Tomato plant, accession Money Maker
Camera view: vertical (180 deg); turntable rotation: 120 degrees
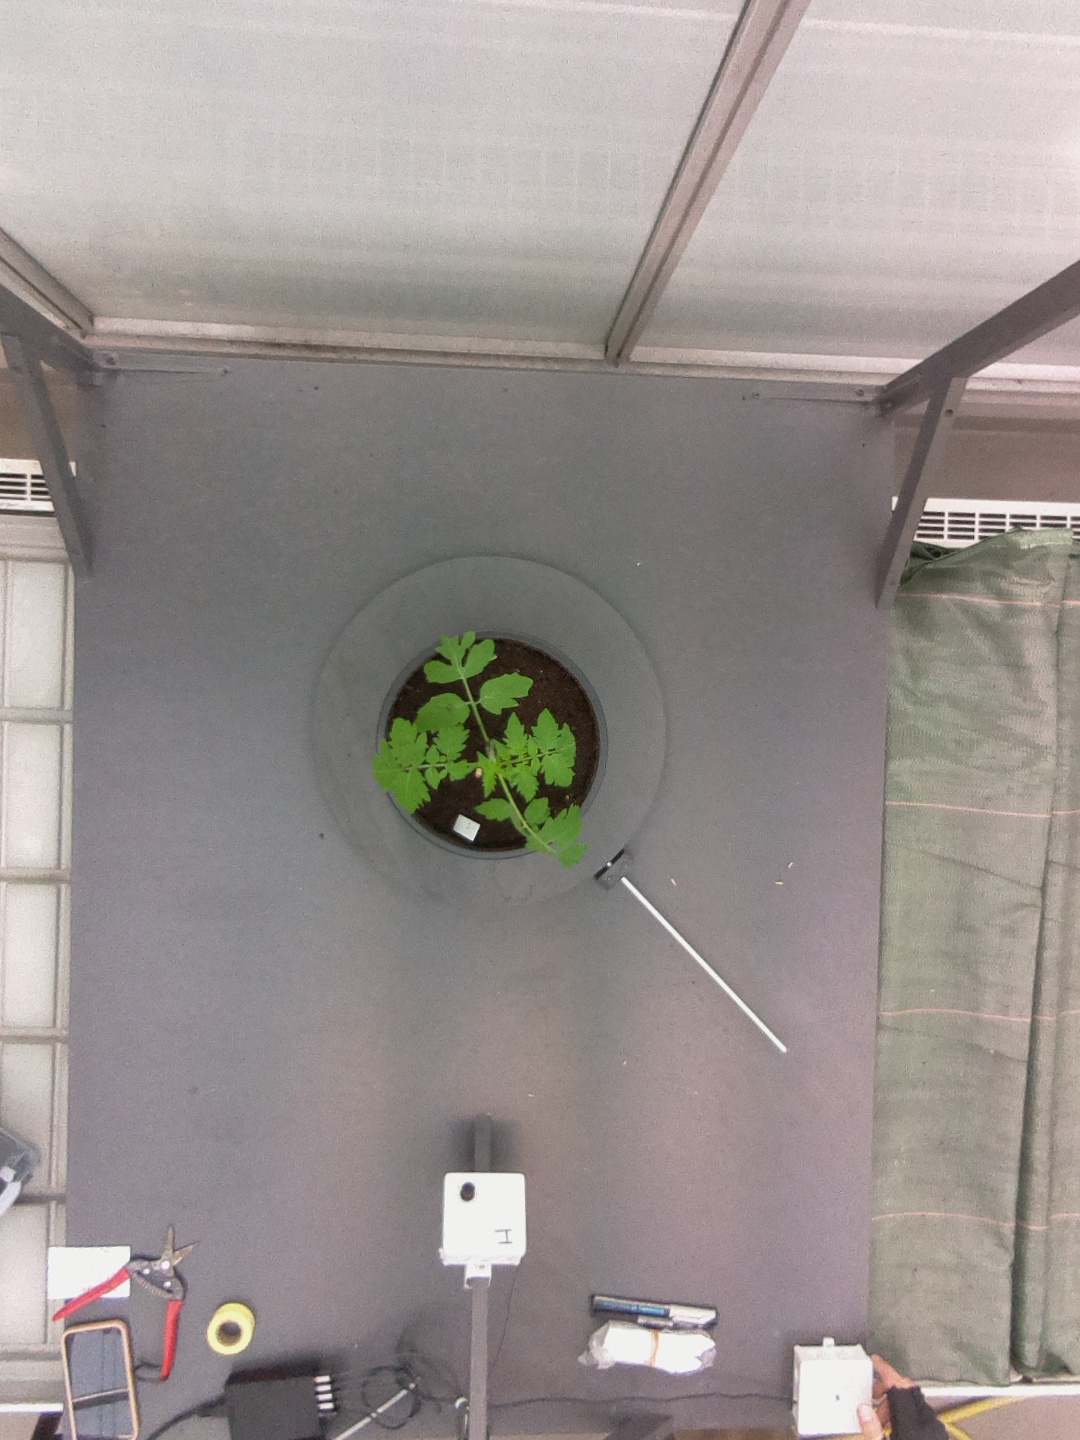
BBCH growth stage 13: 6 of true leaves visible